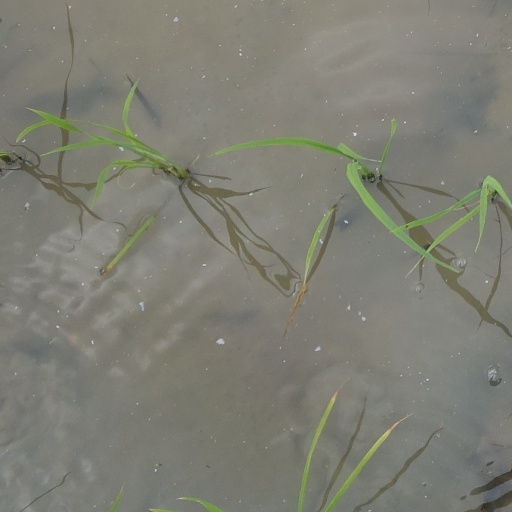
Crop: rice